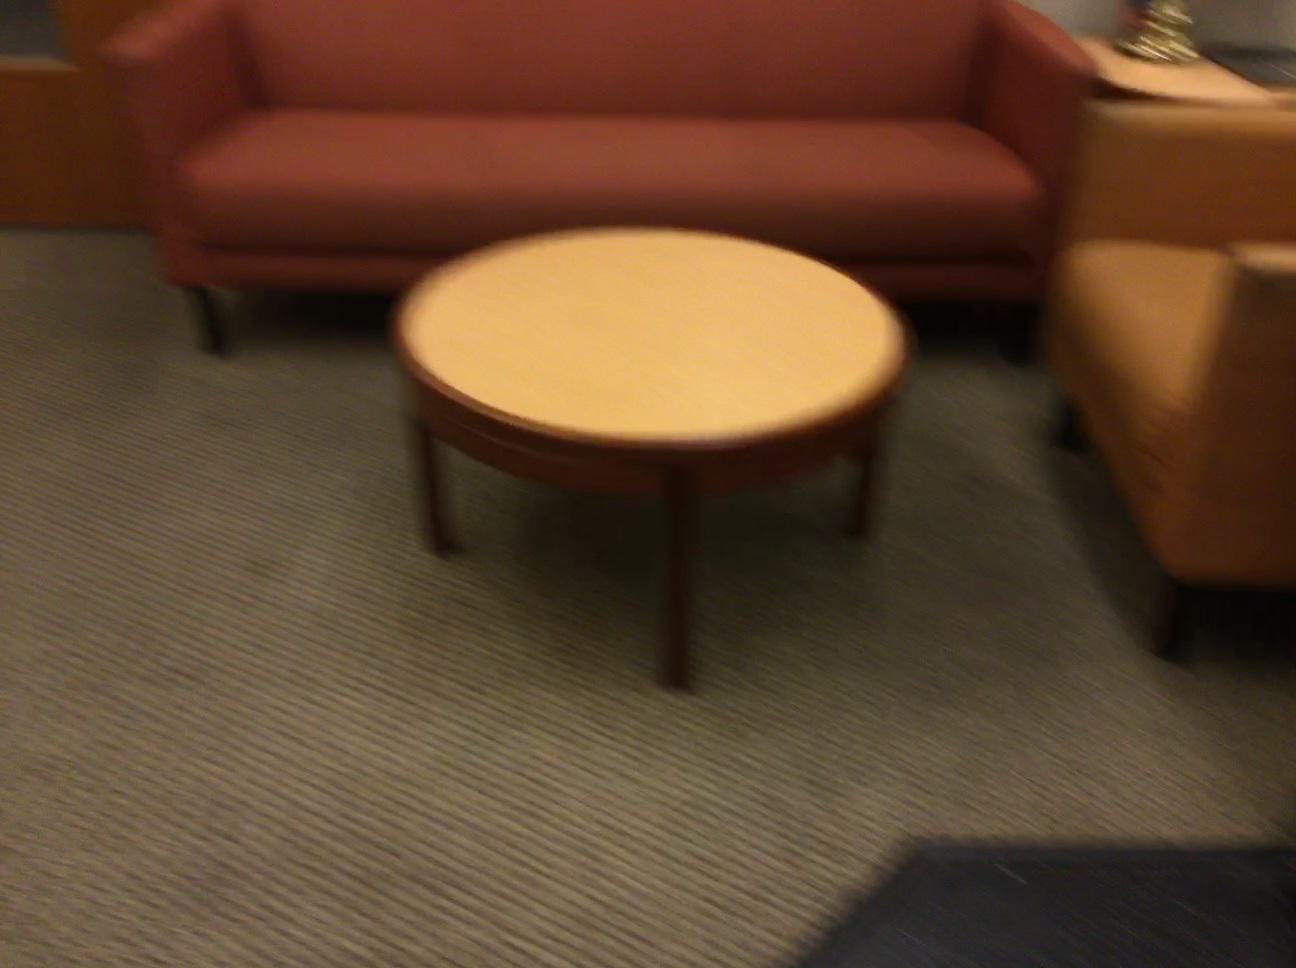
Question: Is the chair right of the door from the second object's perspective? Final answer should be yes or no.
Answer: No